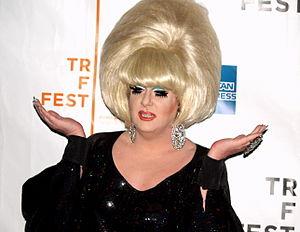
Lady Bunny, connue d’abord sous le nom de « Bunny Hickory Dickory Dock », parfois surnommée « The Lady Bunny », est une drag queen, actrice, et chanteuse. Née Jon Ingle le 14 août 1962 à Chattanooga, au Tennessee, Lady Bunny est une icône connue de la communauté drag queen à New York.